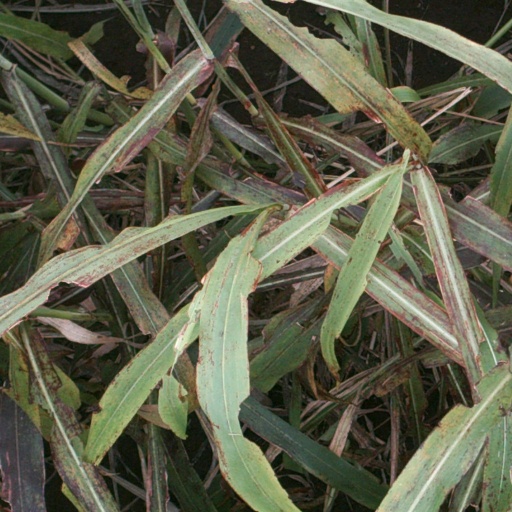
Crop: sorghum